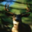
Label: deer